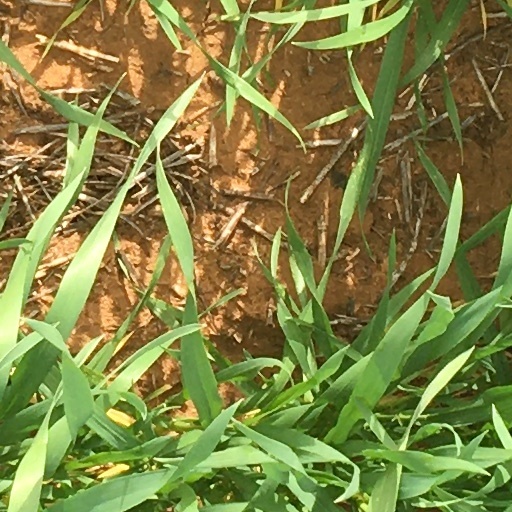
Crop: wheat